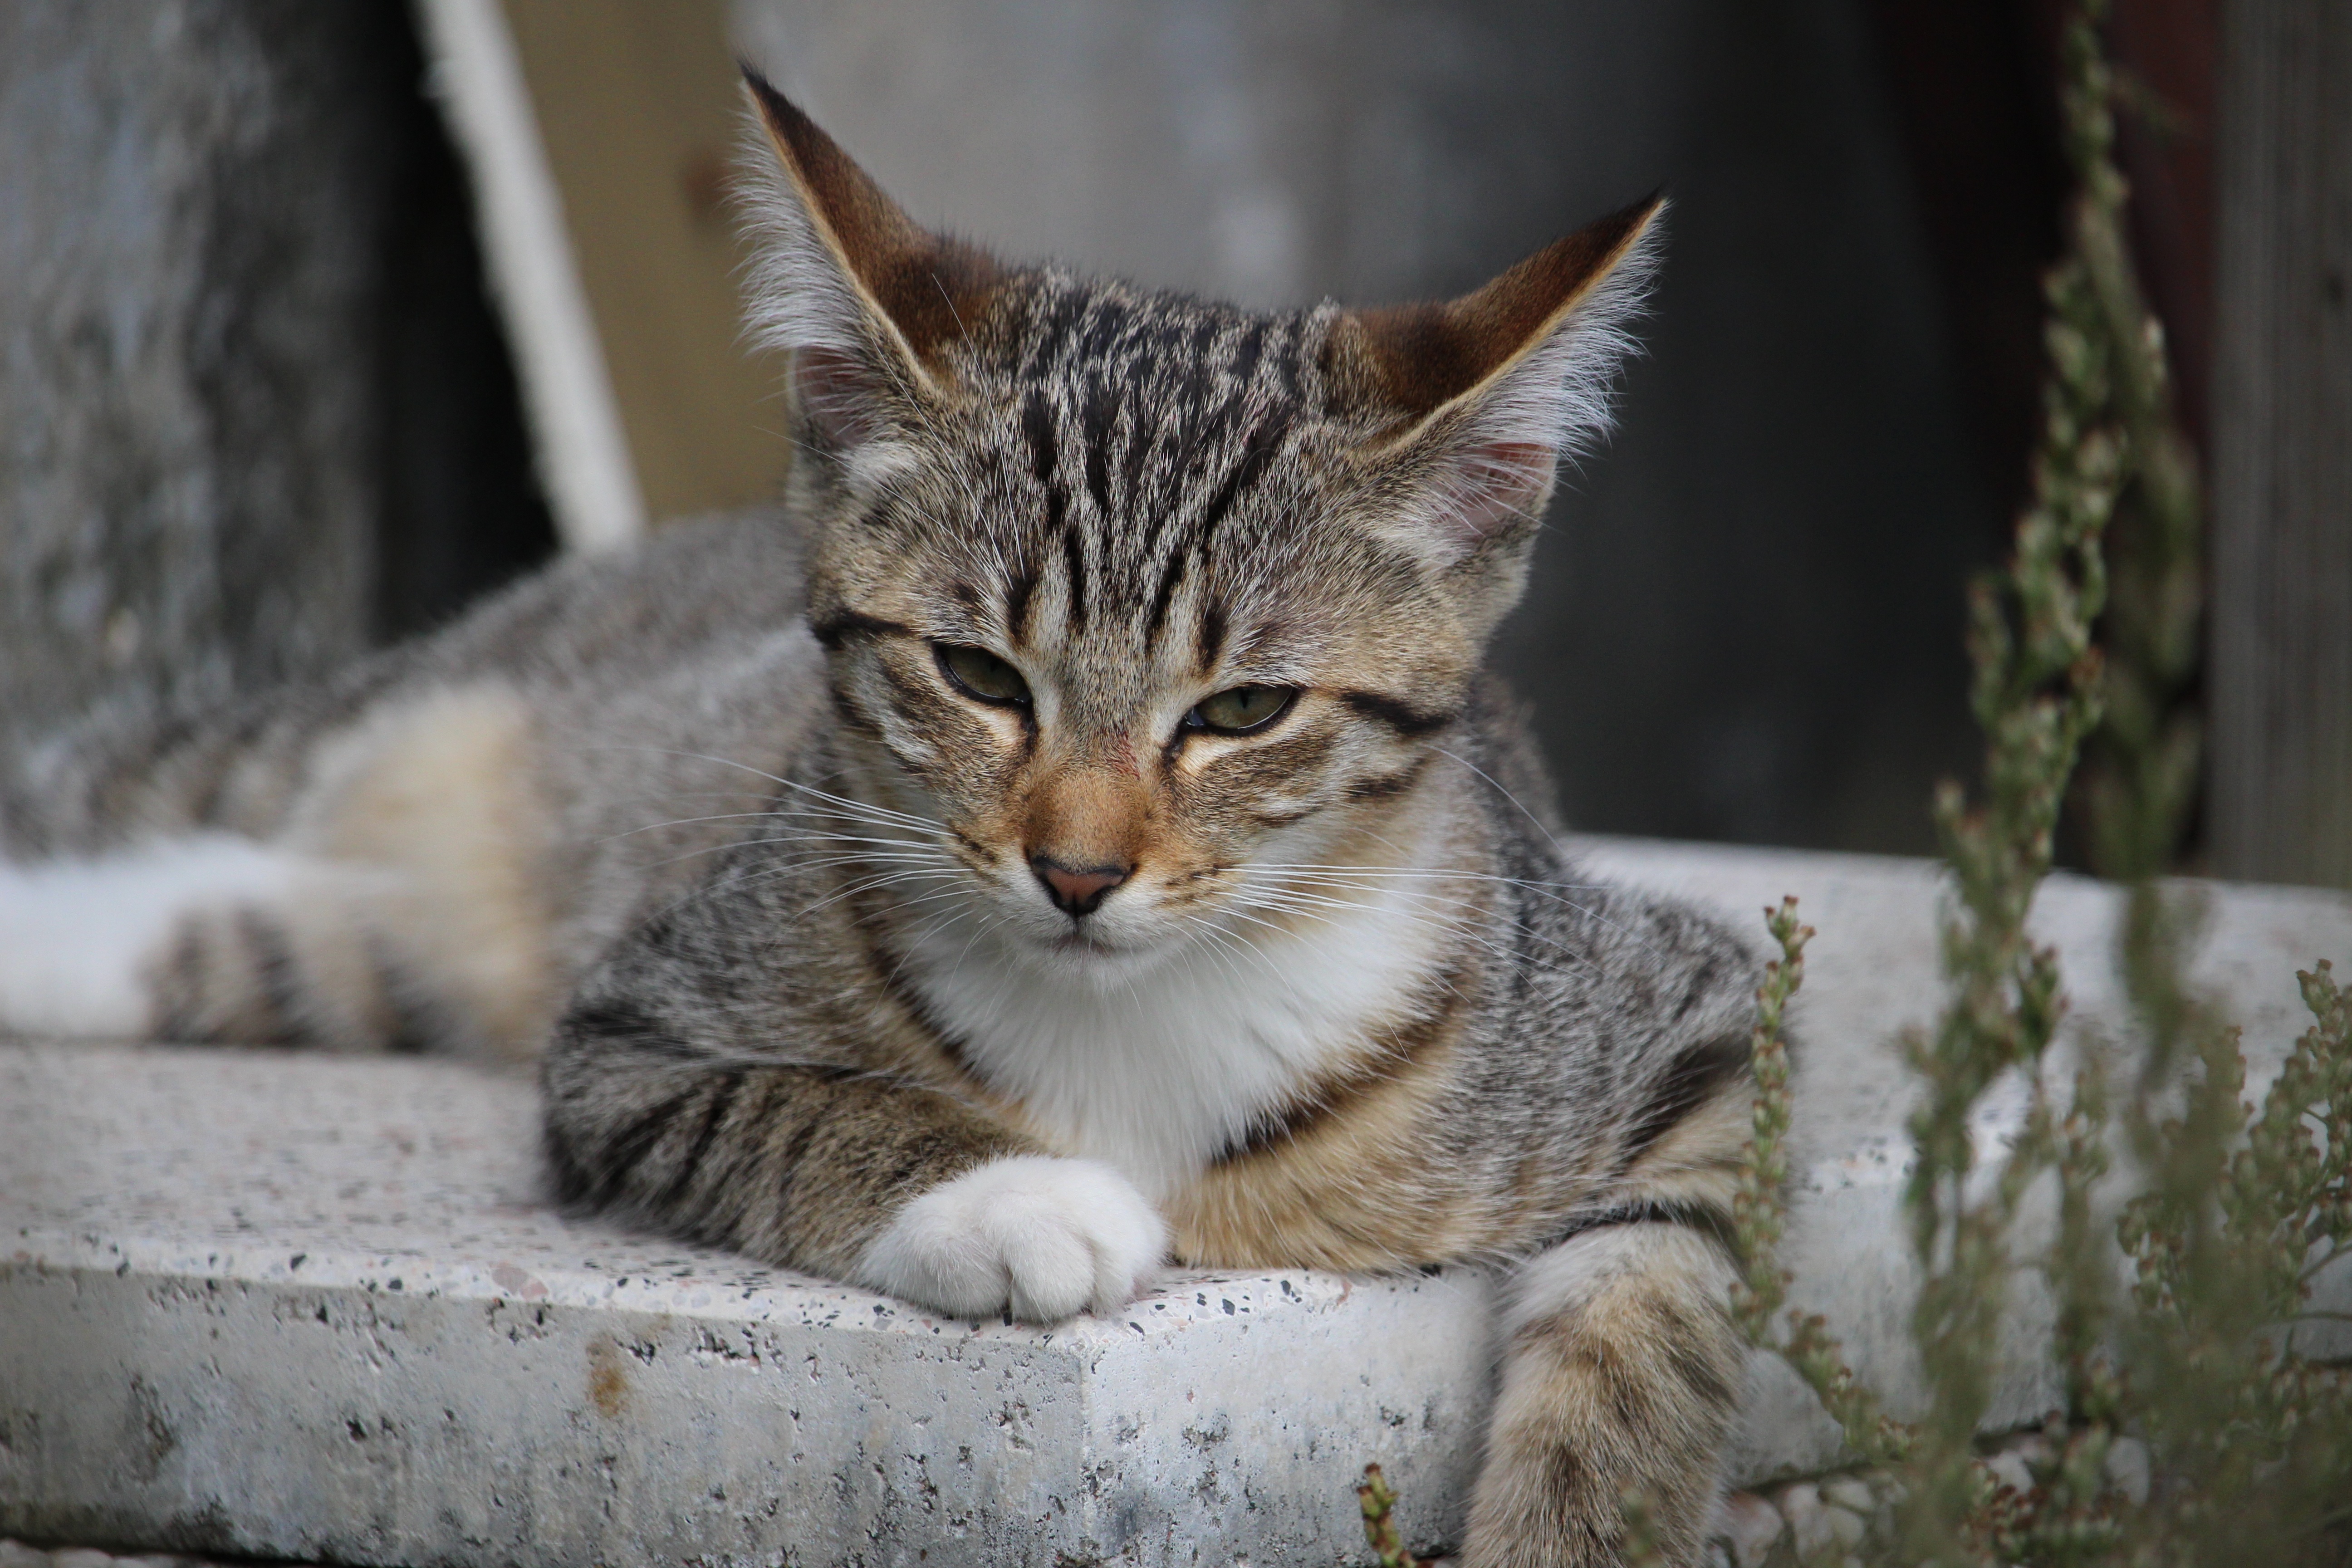
kitten, cat, mammal, fauna, whiskers, vertebrate, domestic cat, mackerel, young cat, tabby cat, cat baby, european shorthair, wild cat, small to medium sized cats, cat like mammal, domestic short haired cat, pixie bob